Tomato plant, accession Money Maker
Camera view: tilt-top (135 deg); turntable rotation: 300 degrees
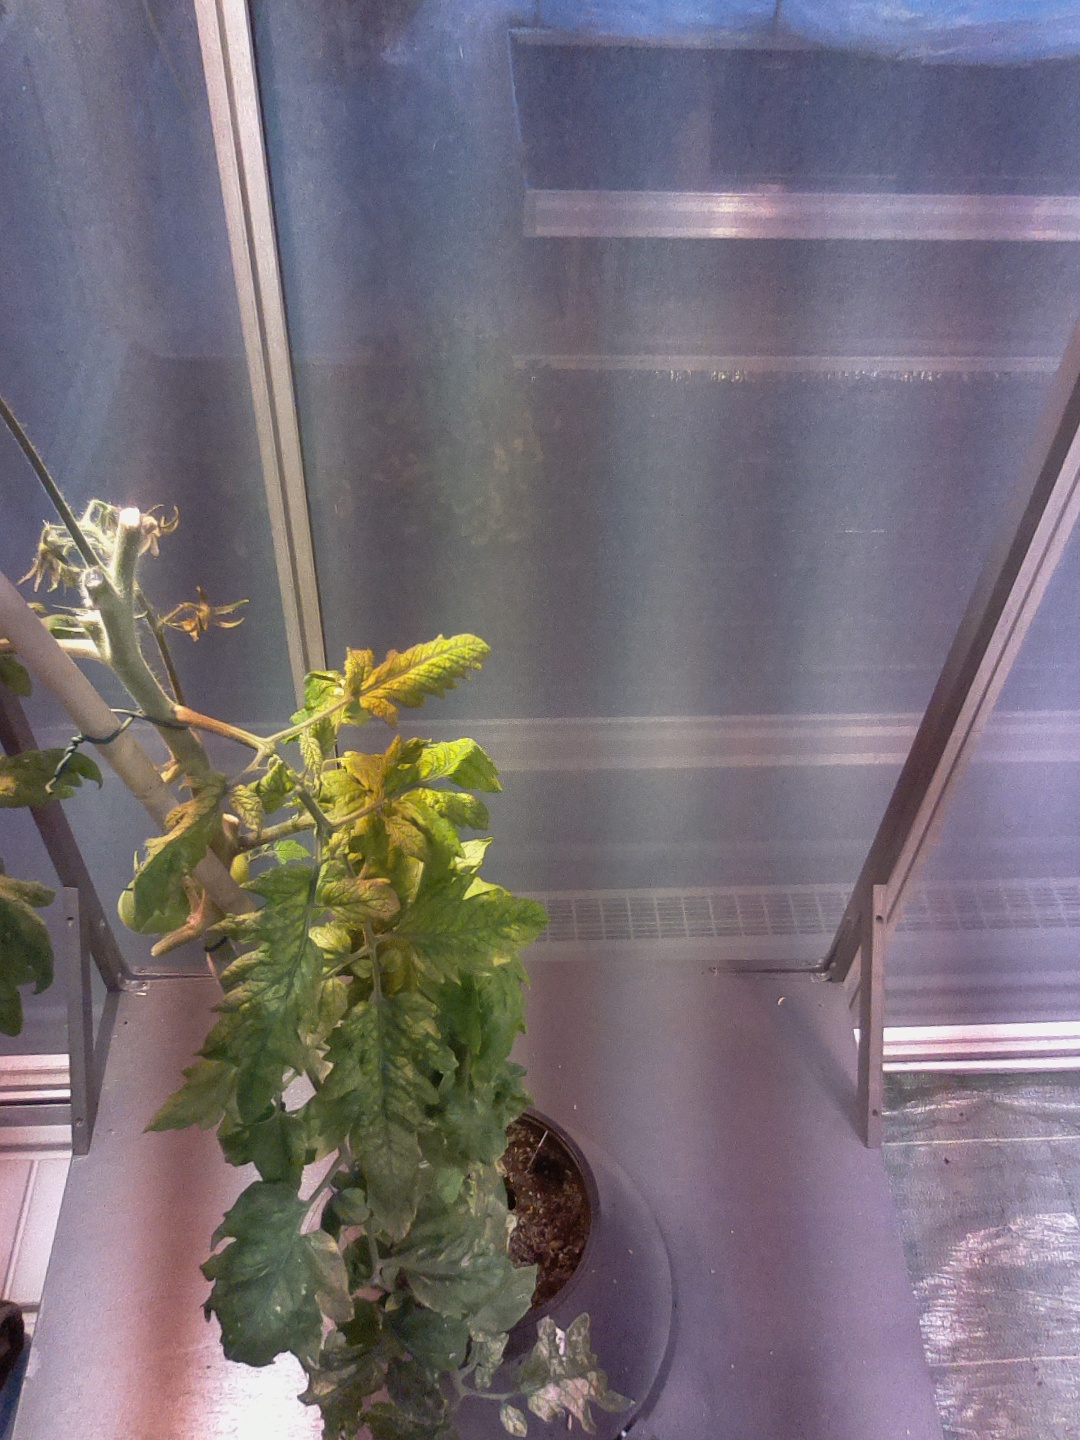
BBCH growth stage 76: 60%-70% of final fruit size